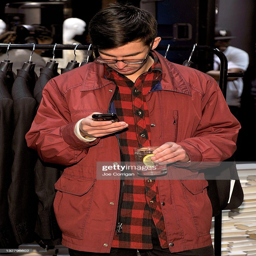
a general view of the atmosphere during event .